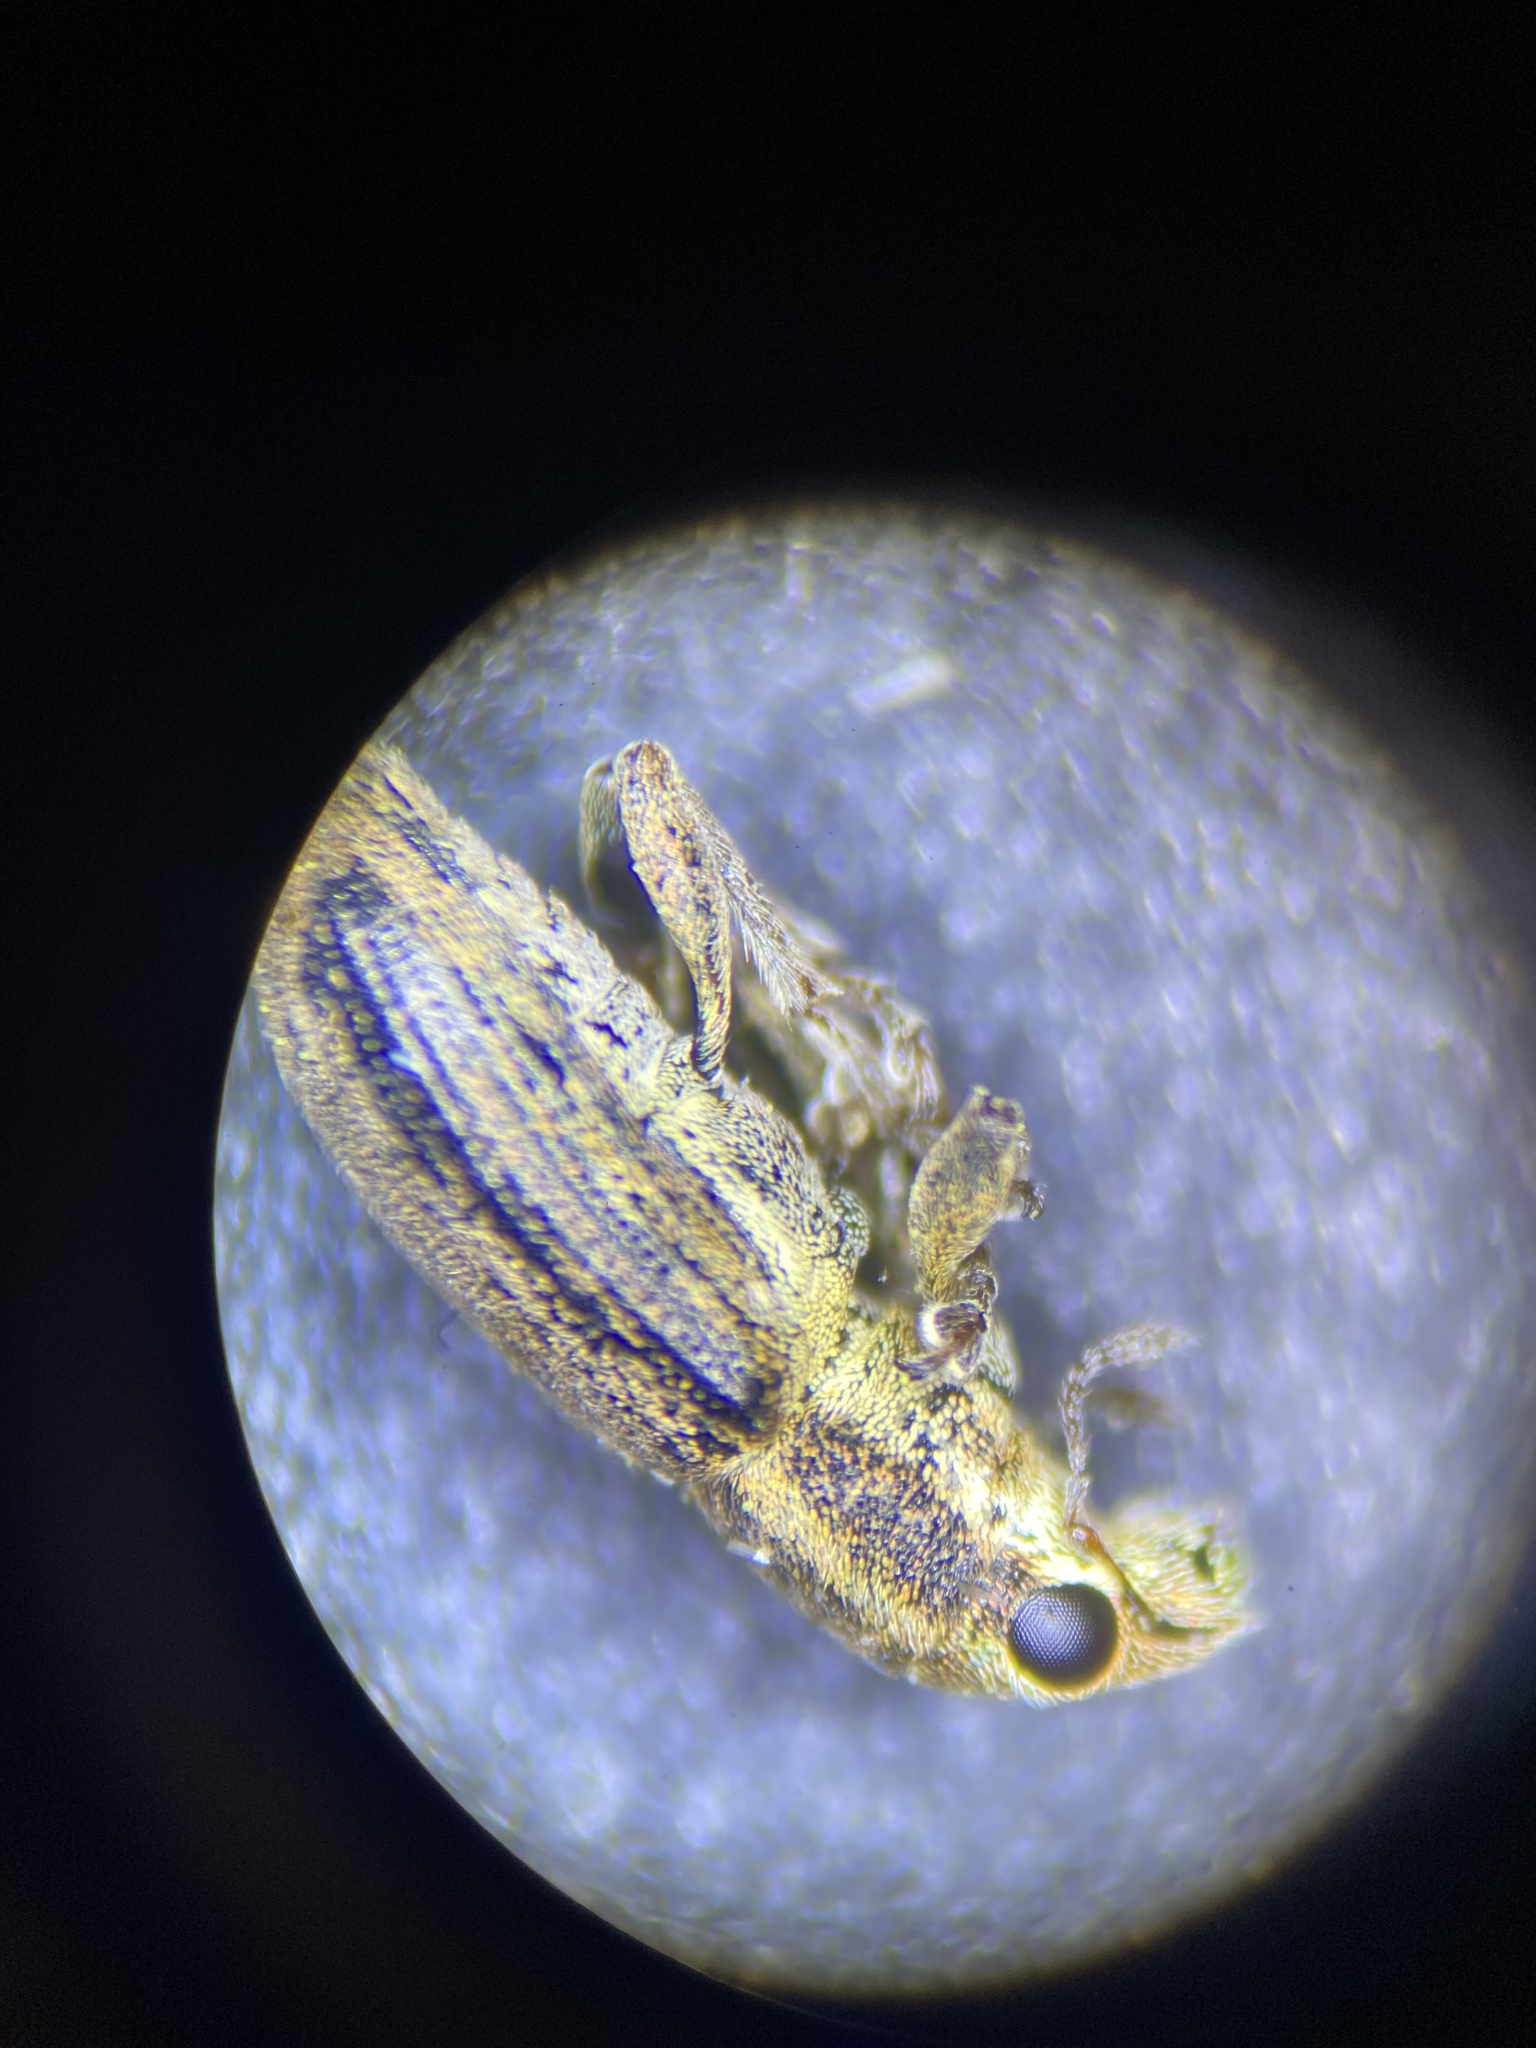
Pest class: pea_leaf_weevil